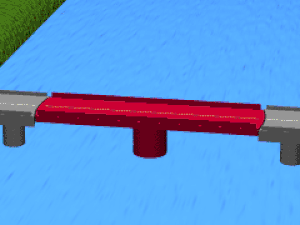
Svingbro
Drejebro med to gennemsejlingsåbninger.
En svingbro er en bro, der tillader skibe at sejle forbi broen, når et brofag svinges. Hadsundbroen var fra 1904 til 1976 en svingbro - lige som Langebro i København var det fra 1903 til 1930. Frederik den VII's kanal i Løgstør krydses af en nyrenoveret drejebro.